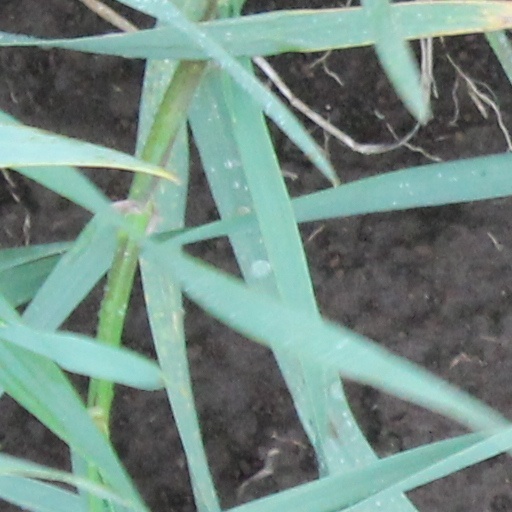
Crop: wheat